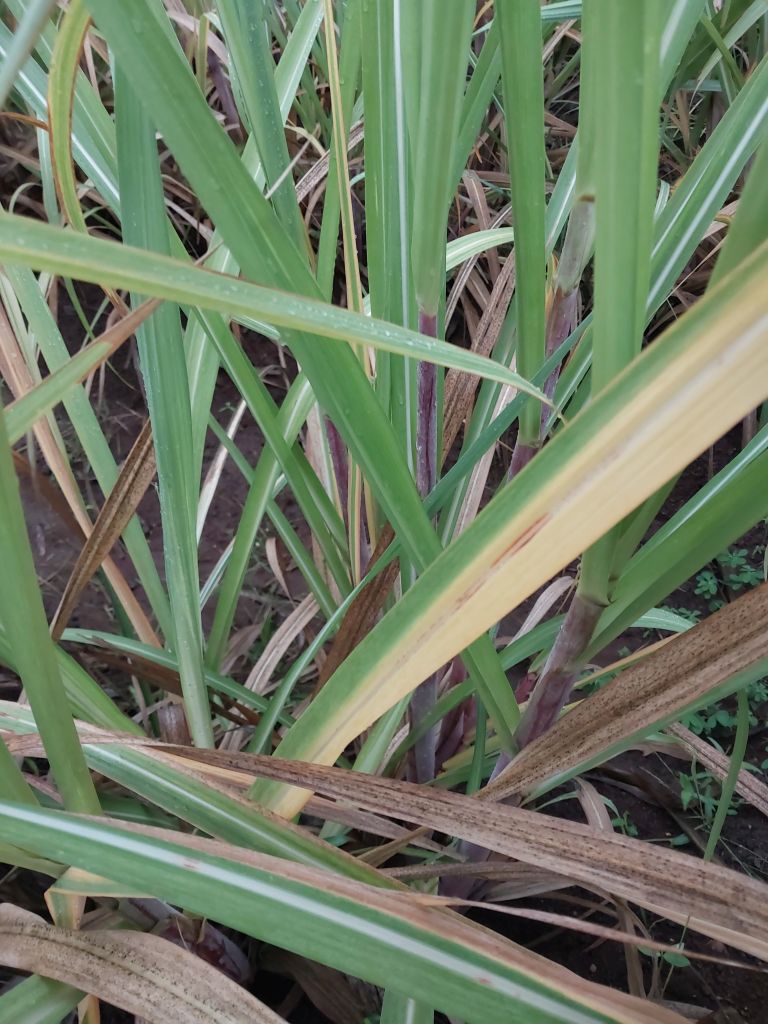
Label: Yellow Leaf